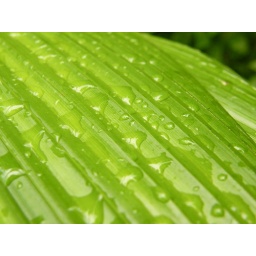
This shows the collection of water droplets in the channels on a plant leaf